Emmanuel Liais

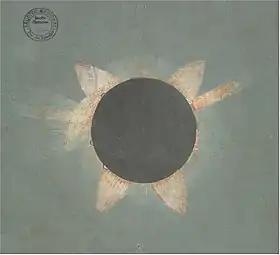
Liais observed the solar eclipse of September 7, 1858 from Brazil

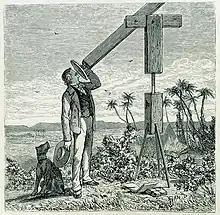
Emmanuel Liais observing the sky from Brazil from an illustrated print work of Yan' Dargent (1824–1899)

astronomer, botanist and explorer who spent many years in Brazil.